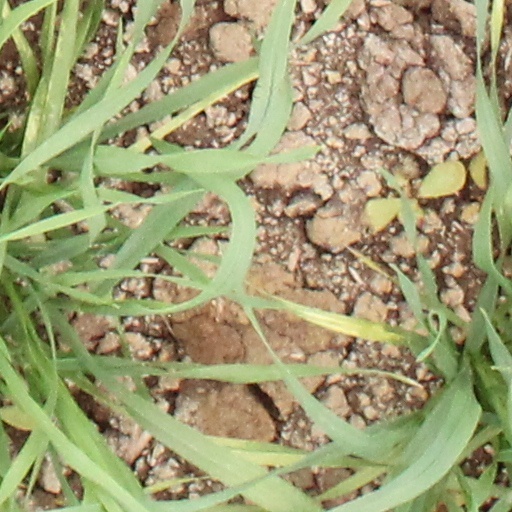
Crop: wheat